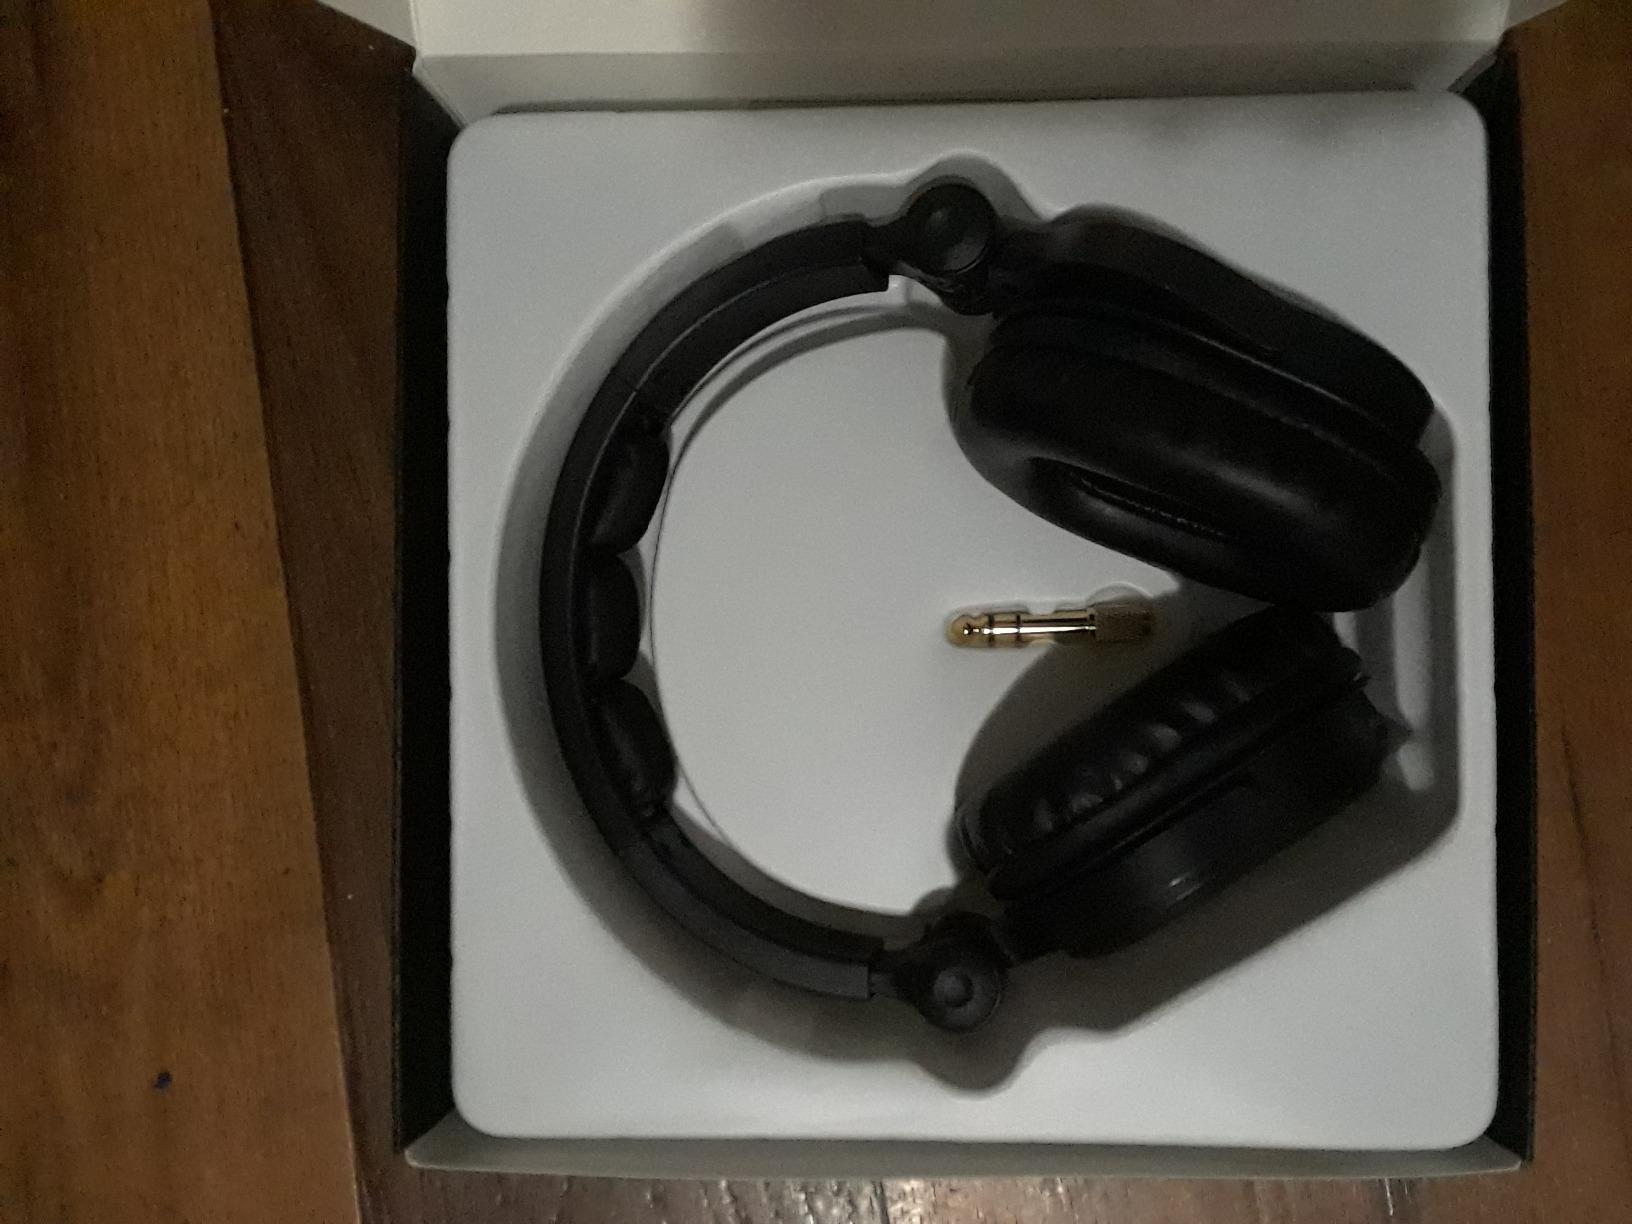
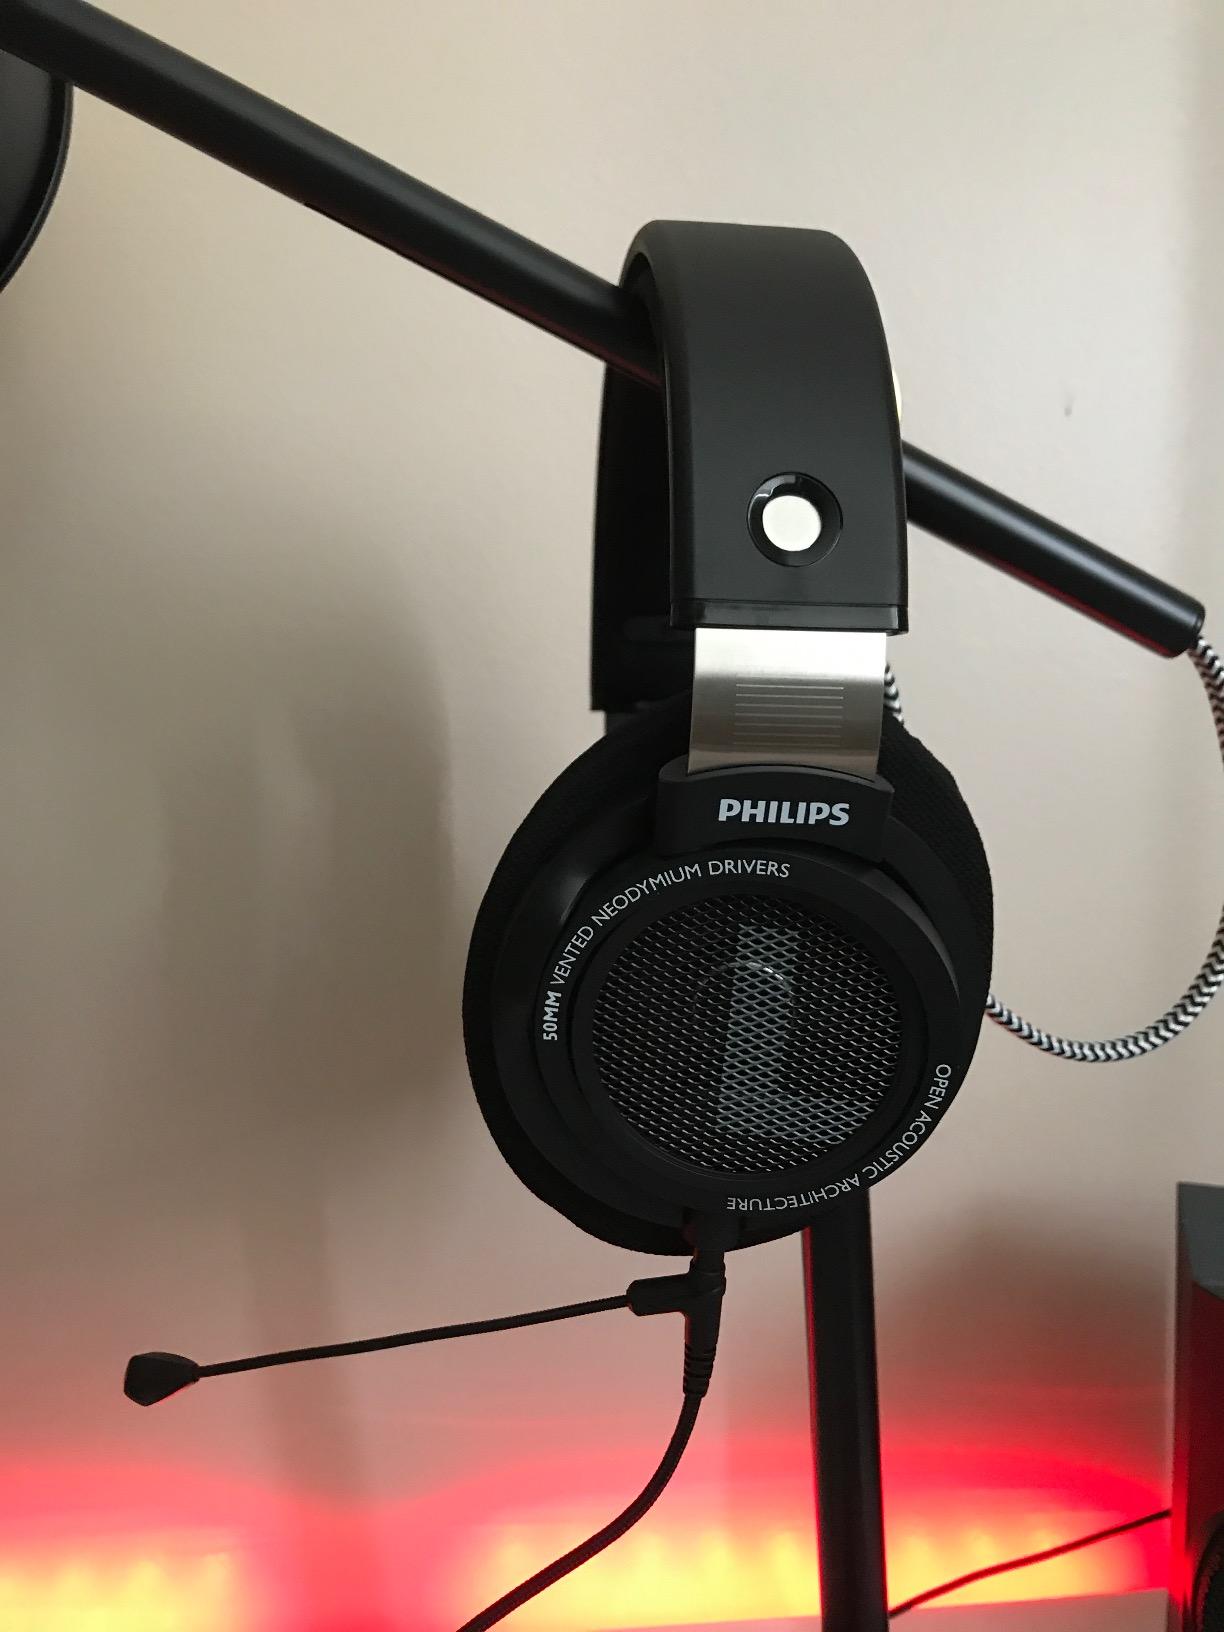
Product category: headphones
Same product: no